List of awards and nominations received by Bridgit Mendler

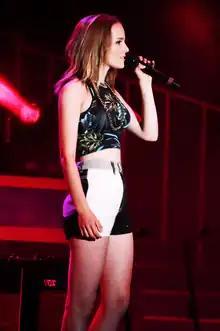
Mendler performing at Summer Tour in 2014

Bridgit Mendler is an American entrepreneur and former actress and singer-songwriter. Her first soundtrack, "Lemonade Mouth", has peaked at number 4 on the "Billboard" 200. Her first single, "Somebody" debuted and peaked at number 89 on the US "Billboard" Hot 100. Her second single, "Determinate" peaked at number 51 on the US "Billboard" Hot 100 and charting in two more countries. She was featured in the song, "Breakthrough" and debuted and peaked at number 88 on the US "Billboard" Hot 100. Mendler released that her debut studio album, "Hello My Name Is...", was released on October 22, 2012. The first single, "Ready or Not", was released for digital download on August 7, 2012 and peaked at number 7 on the UK Singles Chart. The album's second single "Hurricane" was released on February 12, 2013.